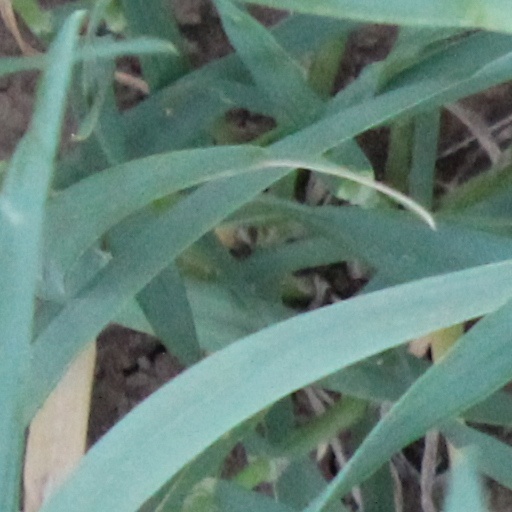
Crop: wheat